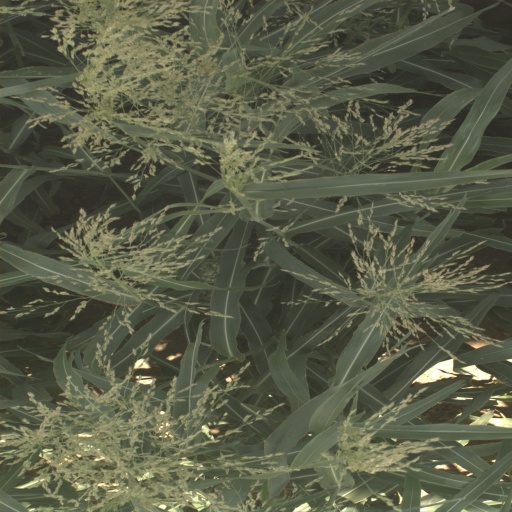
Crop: sorghum